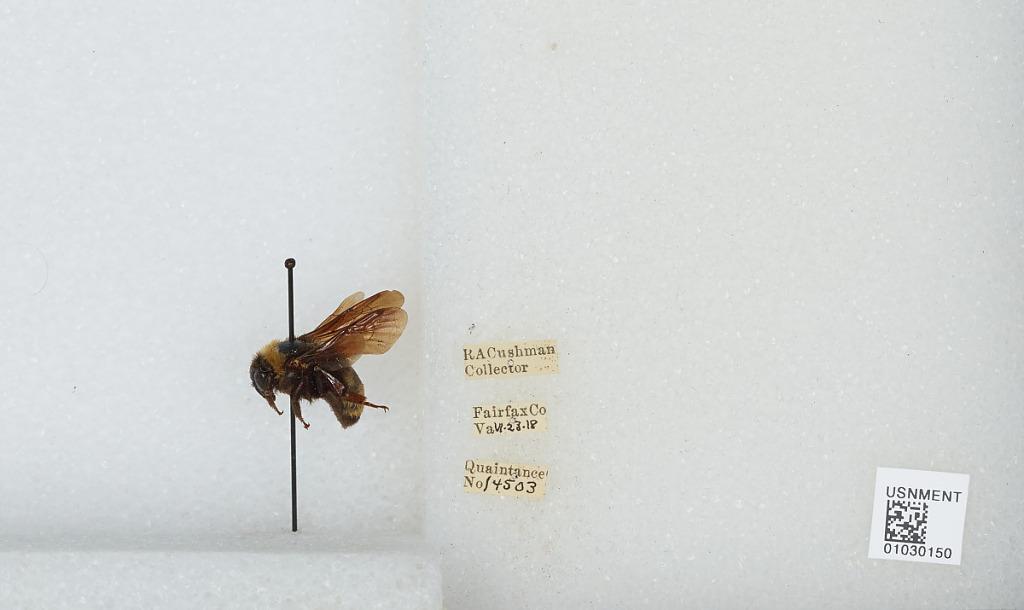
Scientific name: Bombus (Bombus) nevadensis Cresson
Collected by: R. Cushman
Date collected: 1918-6-23
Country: United States
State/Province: Virginia
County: Fairfax
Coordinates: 38.83, -77.28